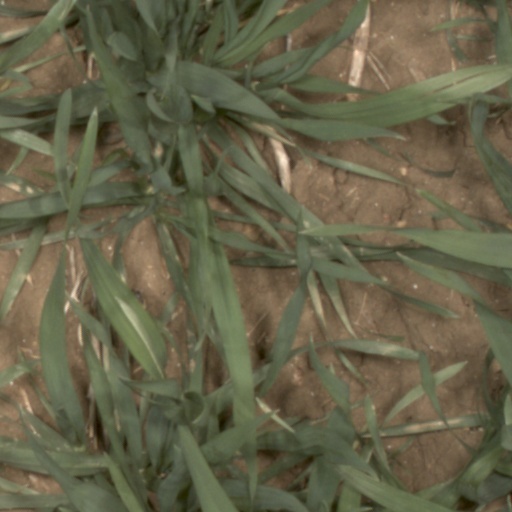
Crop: wheat